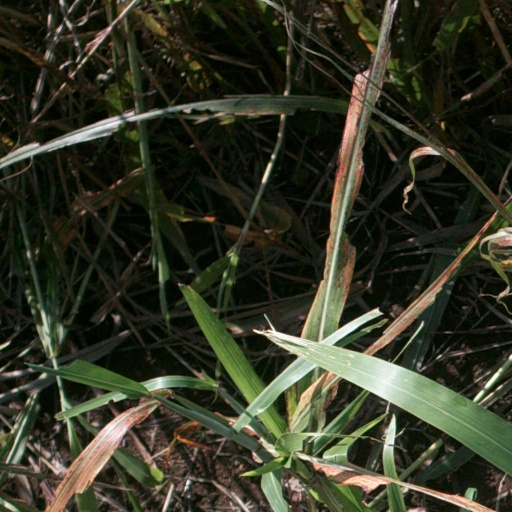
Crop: sorghum